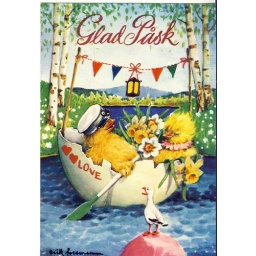
chicks in boat on lake